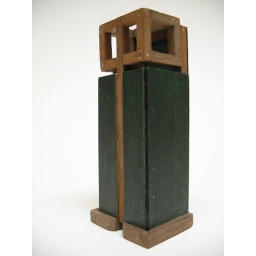
To open this box you must pop the lid up a fraction of an inch, as shown in this image.